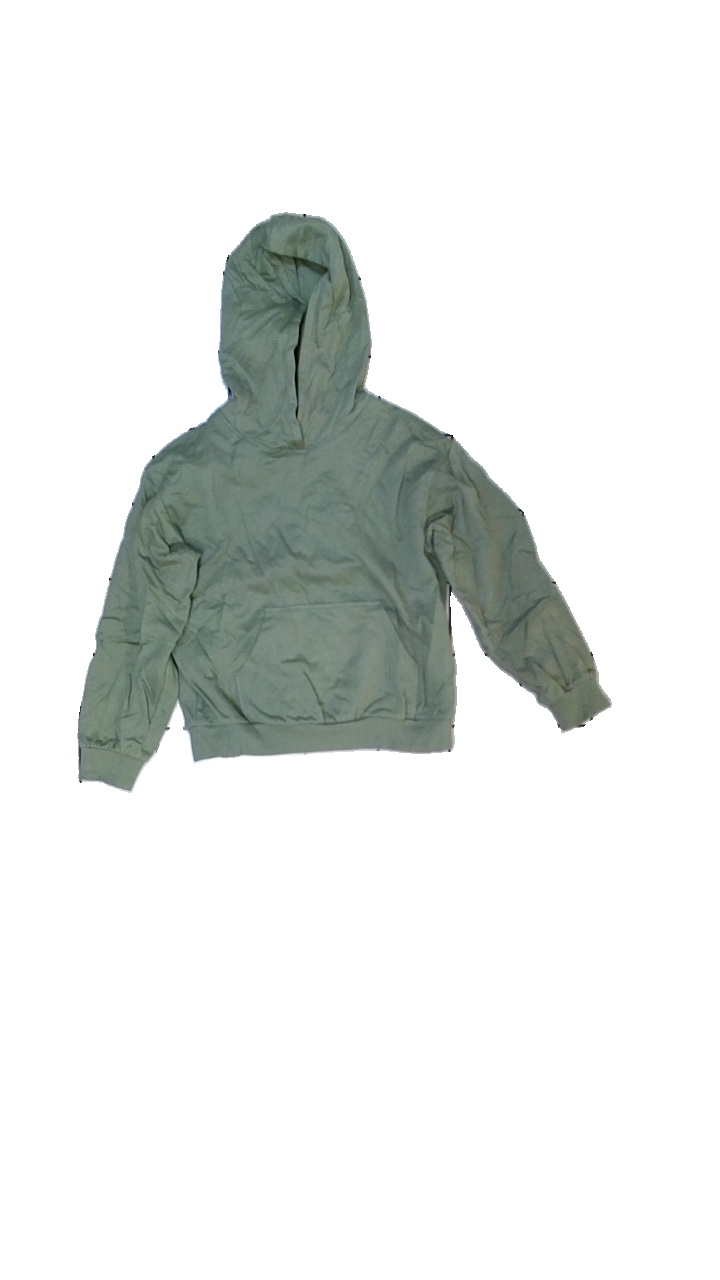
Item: Hoodie (Children)
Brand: Lindex
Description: hoodie
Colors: Green
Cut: Regular
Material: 100% bomull
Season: All
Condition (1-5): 4
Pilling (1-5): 4
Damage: liten smuts fläck
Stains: Minor
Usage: Reuse
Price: <50